La Mare de Déu de la Salut Festival

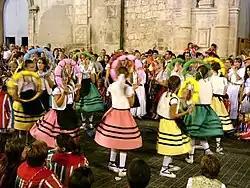
El ball d'arquets.

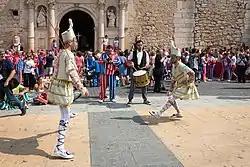
Tornetjants dancers.

The feast day of Our Lady of Health, patroness of Algemesi is September 8, and commemorates the legendary discovery in 1247 of a statue depicting the Madonna and Child. The image venerated in the town since the mid-twentieth century is a replica, because during the Civil War the original image of the Virgin of Health was destroyed, as was the chapel. The festival appears to have originated in a street party in the area of the Chapel of Finding and gradually spread to other neighborhoods. The main celebration in held on 7 and 8 September, is preceded by a novena at the Chapel of the Finding, which begins August 29 and ends on September 6. The festival has preserved traditional dances and music, and has served as a source for the recovery of dances that formally existed in other locations and have been able to be re-established. The involvement of the town's inhabitants is the foundation upon which the continuity of this celebration is based. Each ritual works and has been prepared independently since the 18th Century. For this unique feature, UNESCO has recognized the ritual, festive and community participation dimension of the Valencian celebration Our Lady of Health as part of the "intangible heritage of humanity".[1]